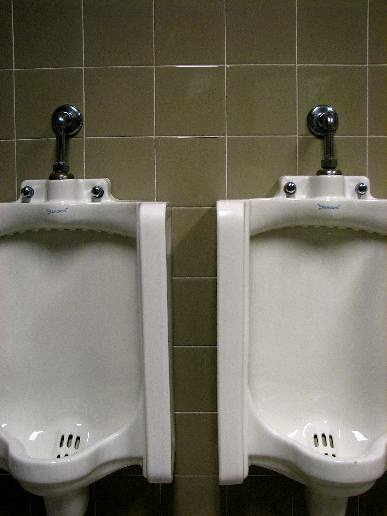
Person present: No